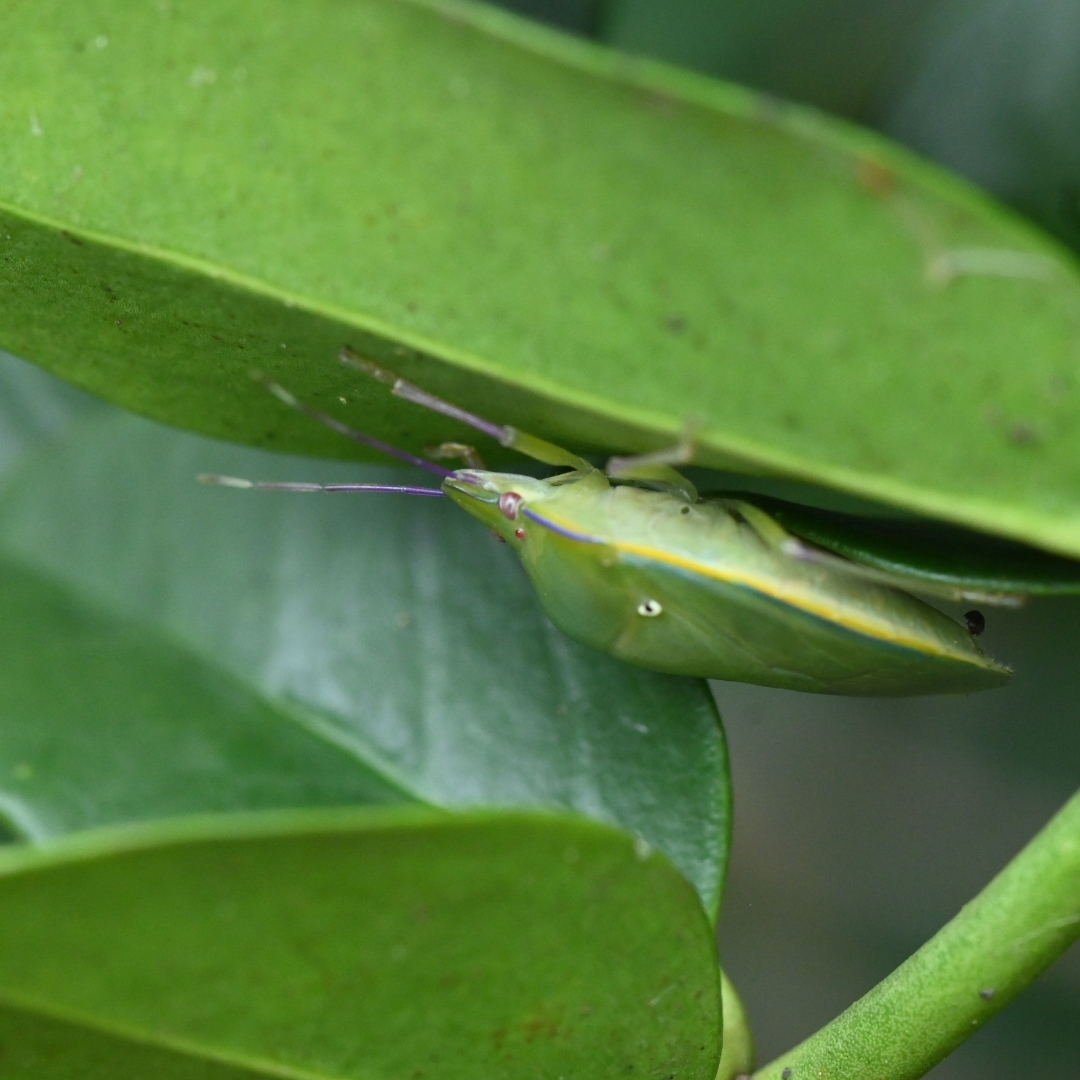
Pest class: stink_bug